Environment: real
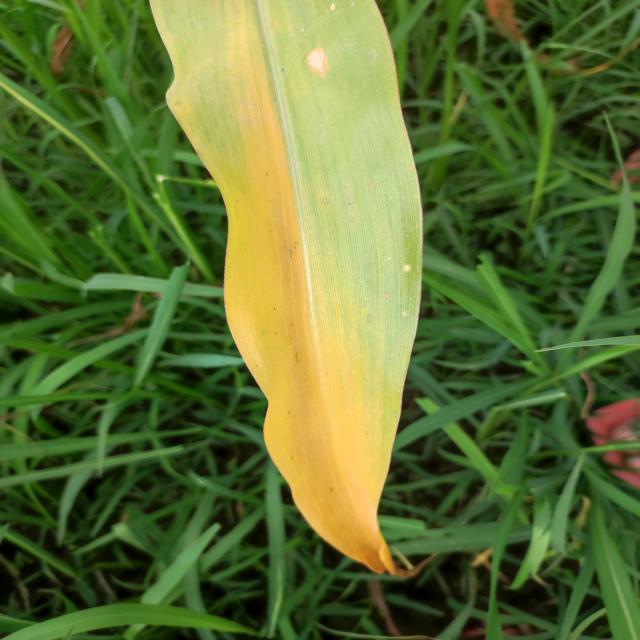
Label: potassium_deficiency